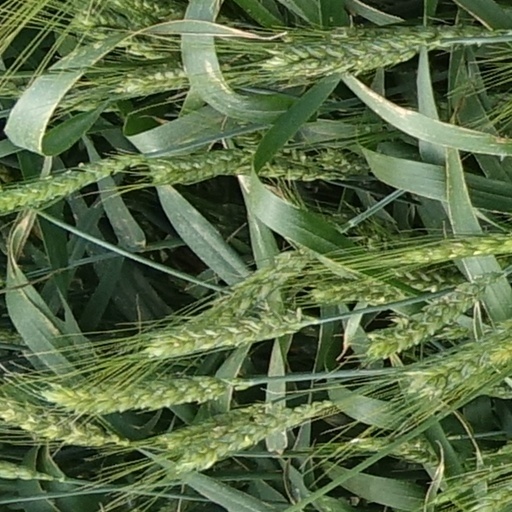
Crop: wheat